Question: Please indicate a possible affordance area of the bed that can be used for sitting on
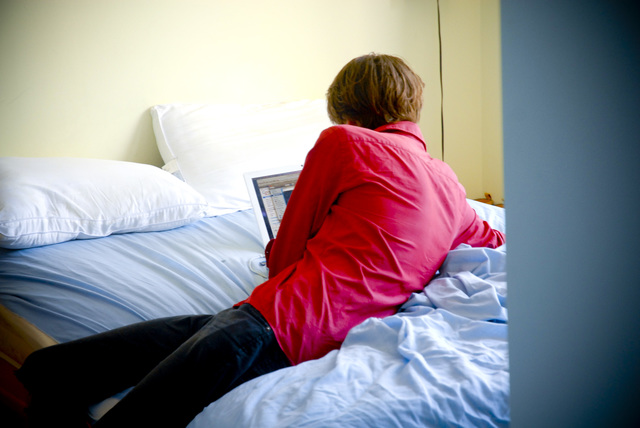
Answer: [2.5, 171, 509.5, 423]